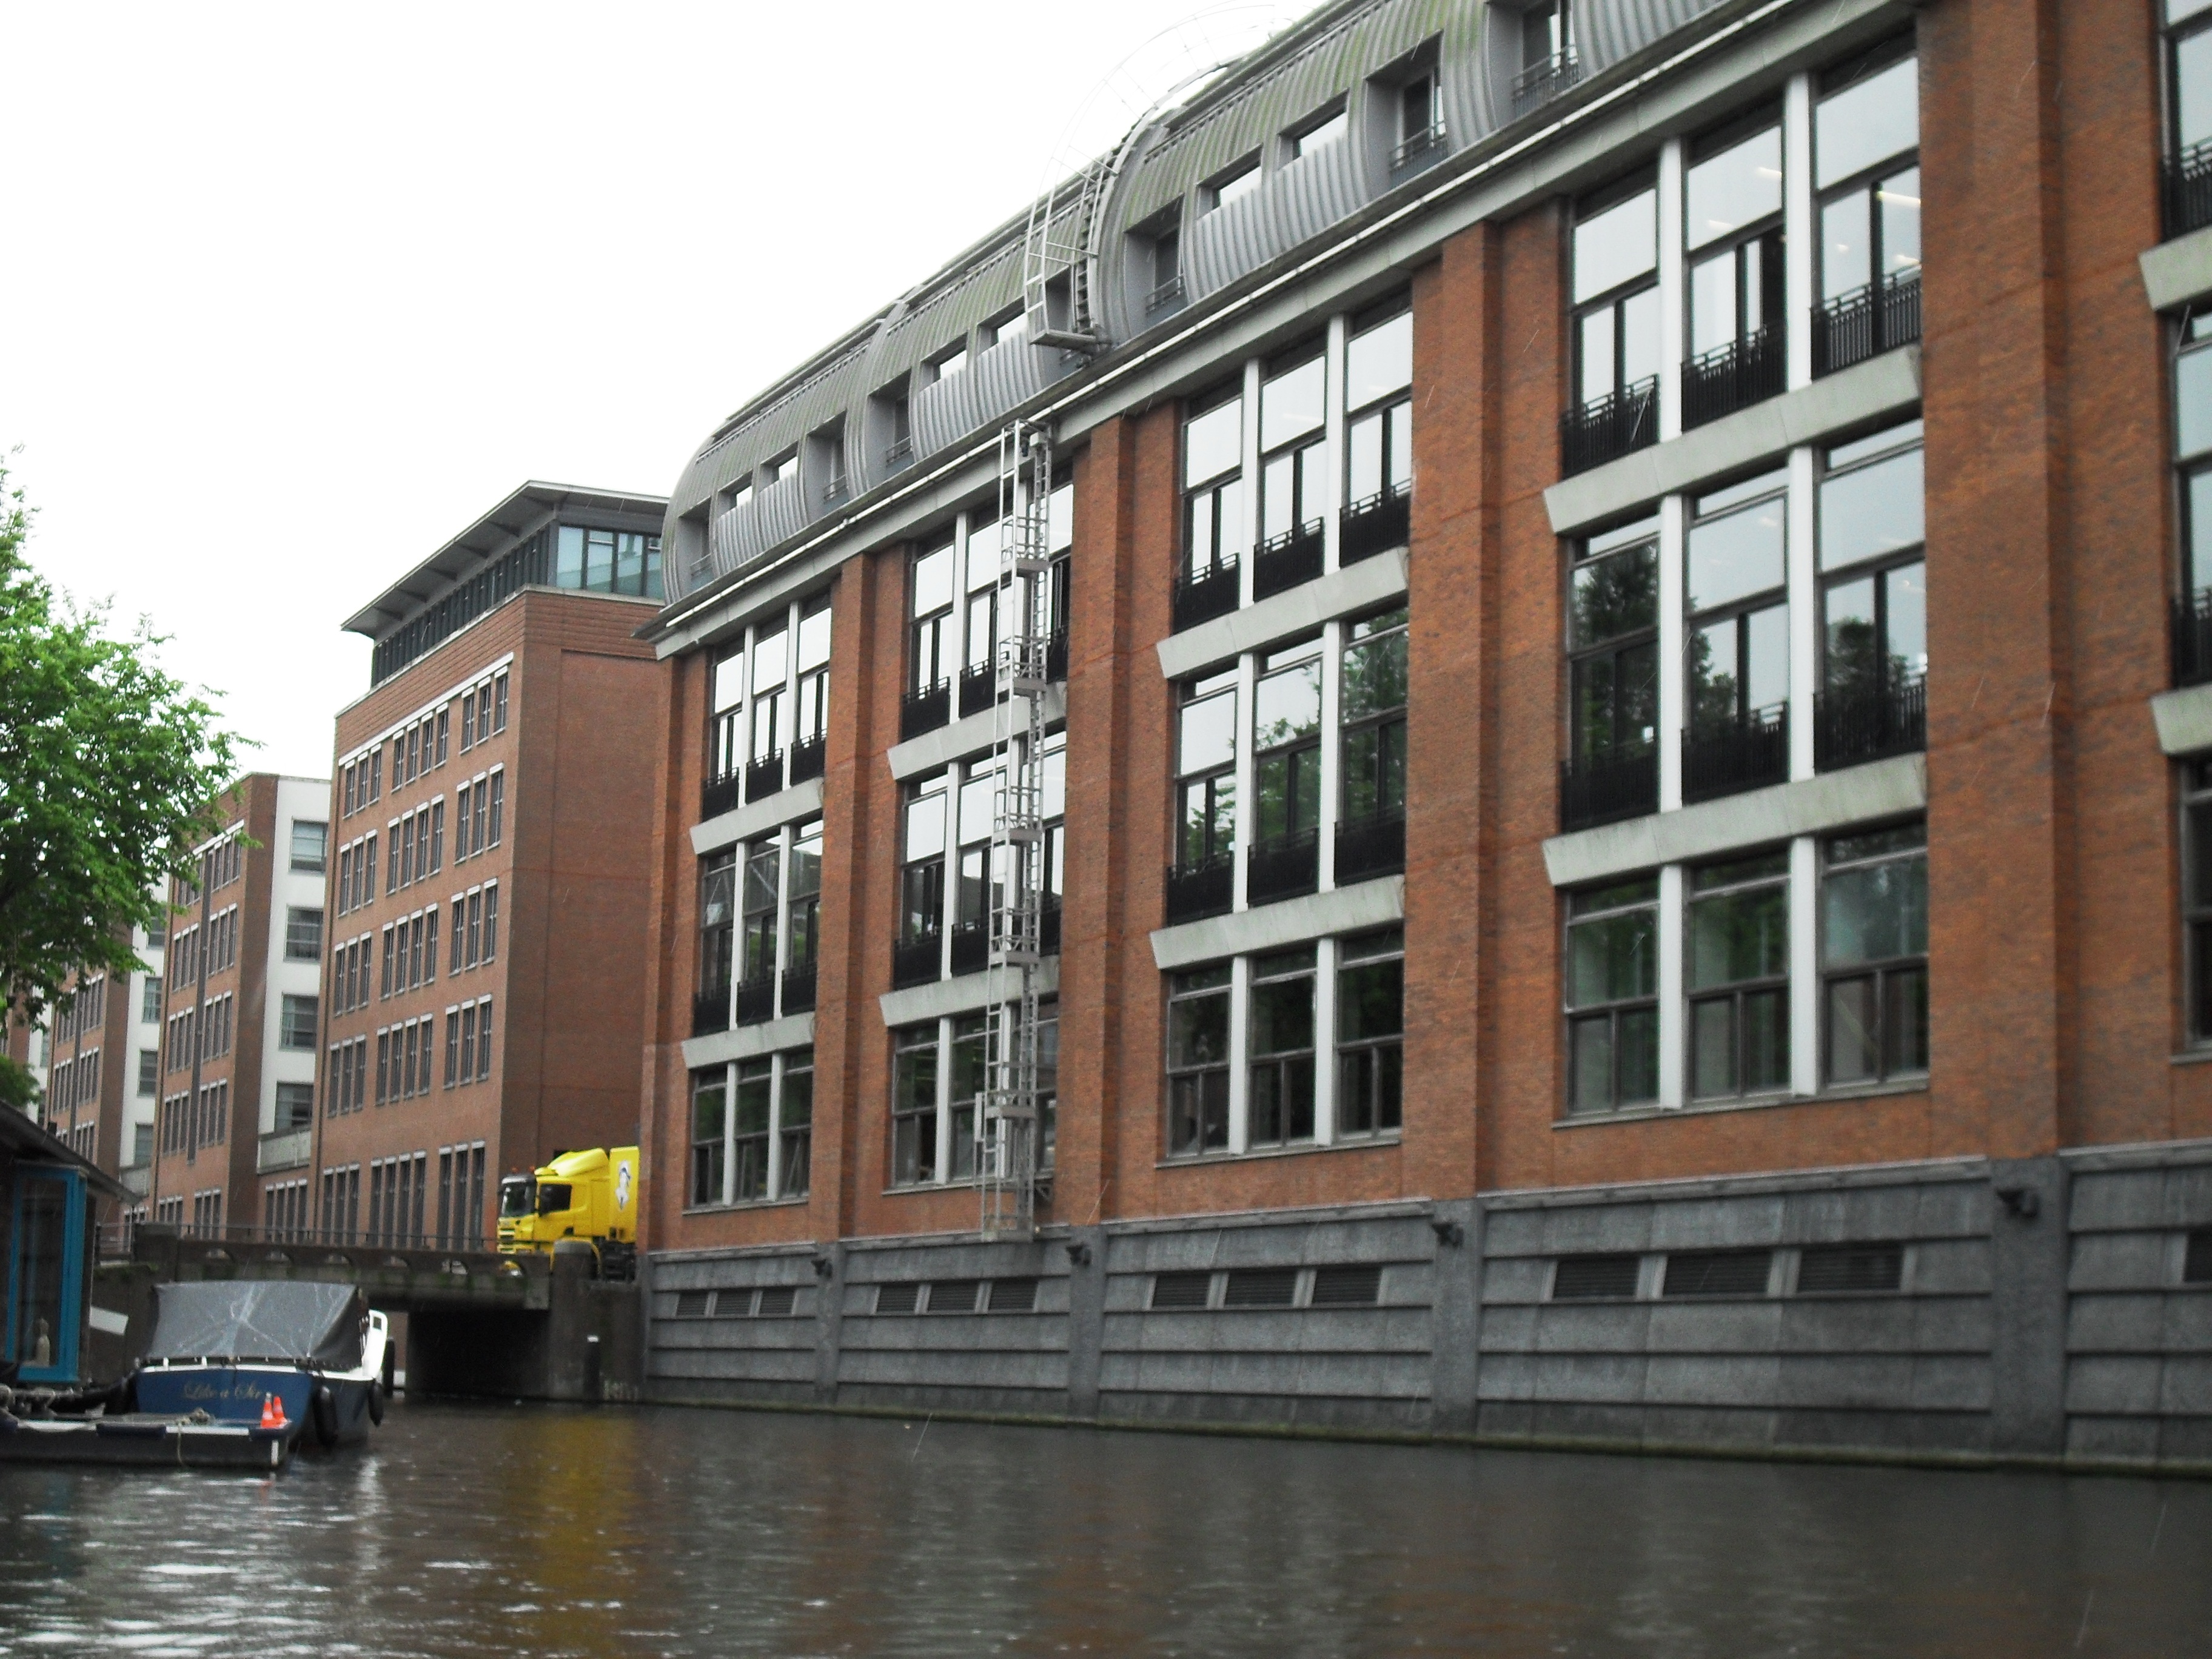
bridge, river, canal, ship, facade, property, waterway, holland, amsterdam, condominium